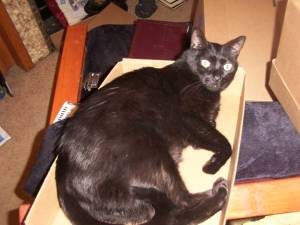
Breed: bombay